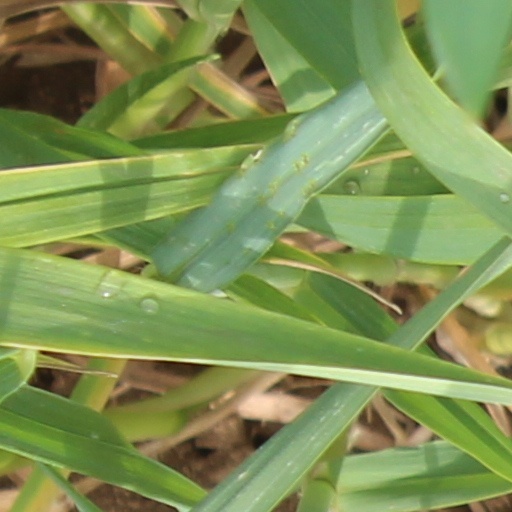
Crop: wheat